Lloyds Banking Group

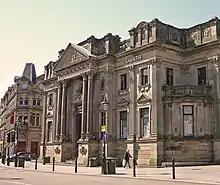
The Halifax branch of Lloyds Bank on George Square, built 1897

The UK government's purchase of a 43.4% stake in the group in 2009 was considered as state aid; under European Commission competition laws, the group would be required to sell a portion of its business. The group's divestment plancodenamed "Verde"identified 632 branches which would be transferred to a new business. Customers with accounts held by the branches, and staff employed within them, would be transferred. The new business would be formed from some Lloyds TSB branches in England and Wales, all branches of Lloyds TSB Scotland plc and Cheltenham & Gloucester plc; these would operate under the TSB brand as TSB Bank plc. The remainder of the Lloyds TSB business would be rebranded as Lloyds Bank.